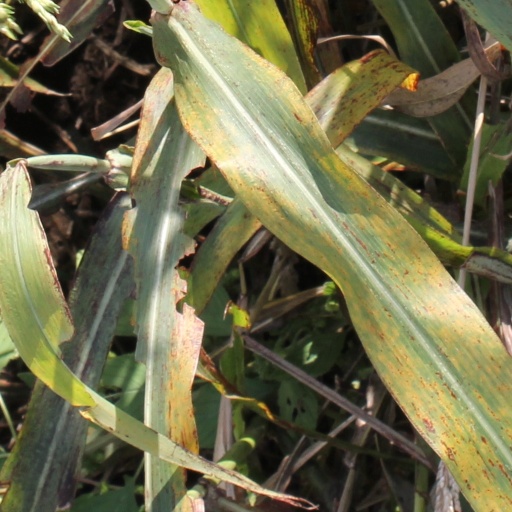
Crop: sorghum